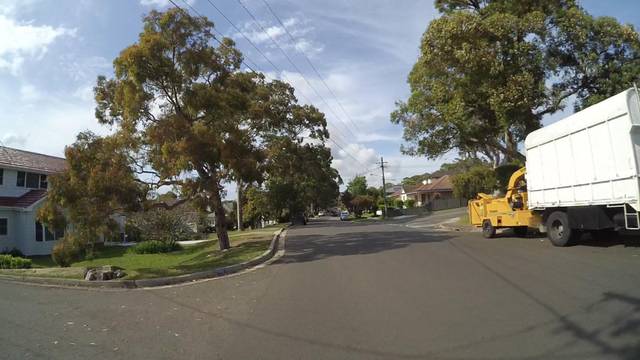
Region: Australia
Coordinates: -34.059, 151.127